1900 Summer Olympics

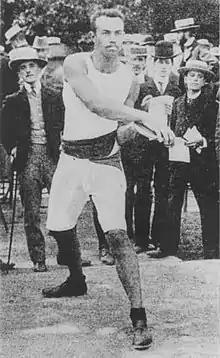
Rudolf Bauer of Hungary won the discus

The most contentious of all the events in these Games began and ended in the Bois de Boulogne. Intended to follow the track of the old city wall, the course was poorly marked out and runners often got lost and had to double back on themselves before continuing. On some parts of the course, runners had to contend with distractions from cars, bicycles, pedestrians and animals. Arthur Newton of the United States finished fifth but stated he had not been passed by any other runner during the race. Another American, Richard Grant, claimed he was run down by a cyclist as he made ground on the leaders. French honour seemed to have been satisfied when Michel Théato crossed the finish line and a military band struck up La Marseillaise. However, modern research has revealed that Théato was born in Luxembourg and maintained Luxembourgian citizenship throughout his life.